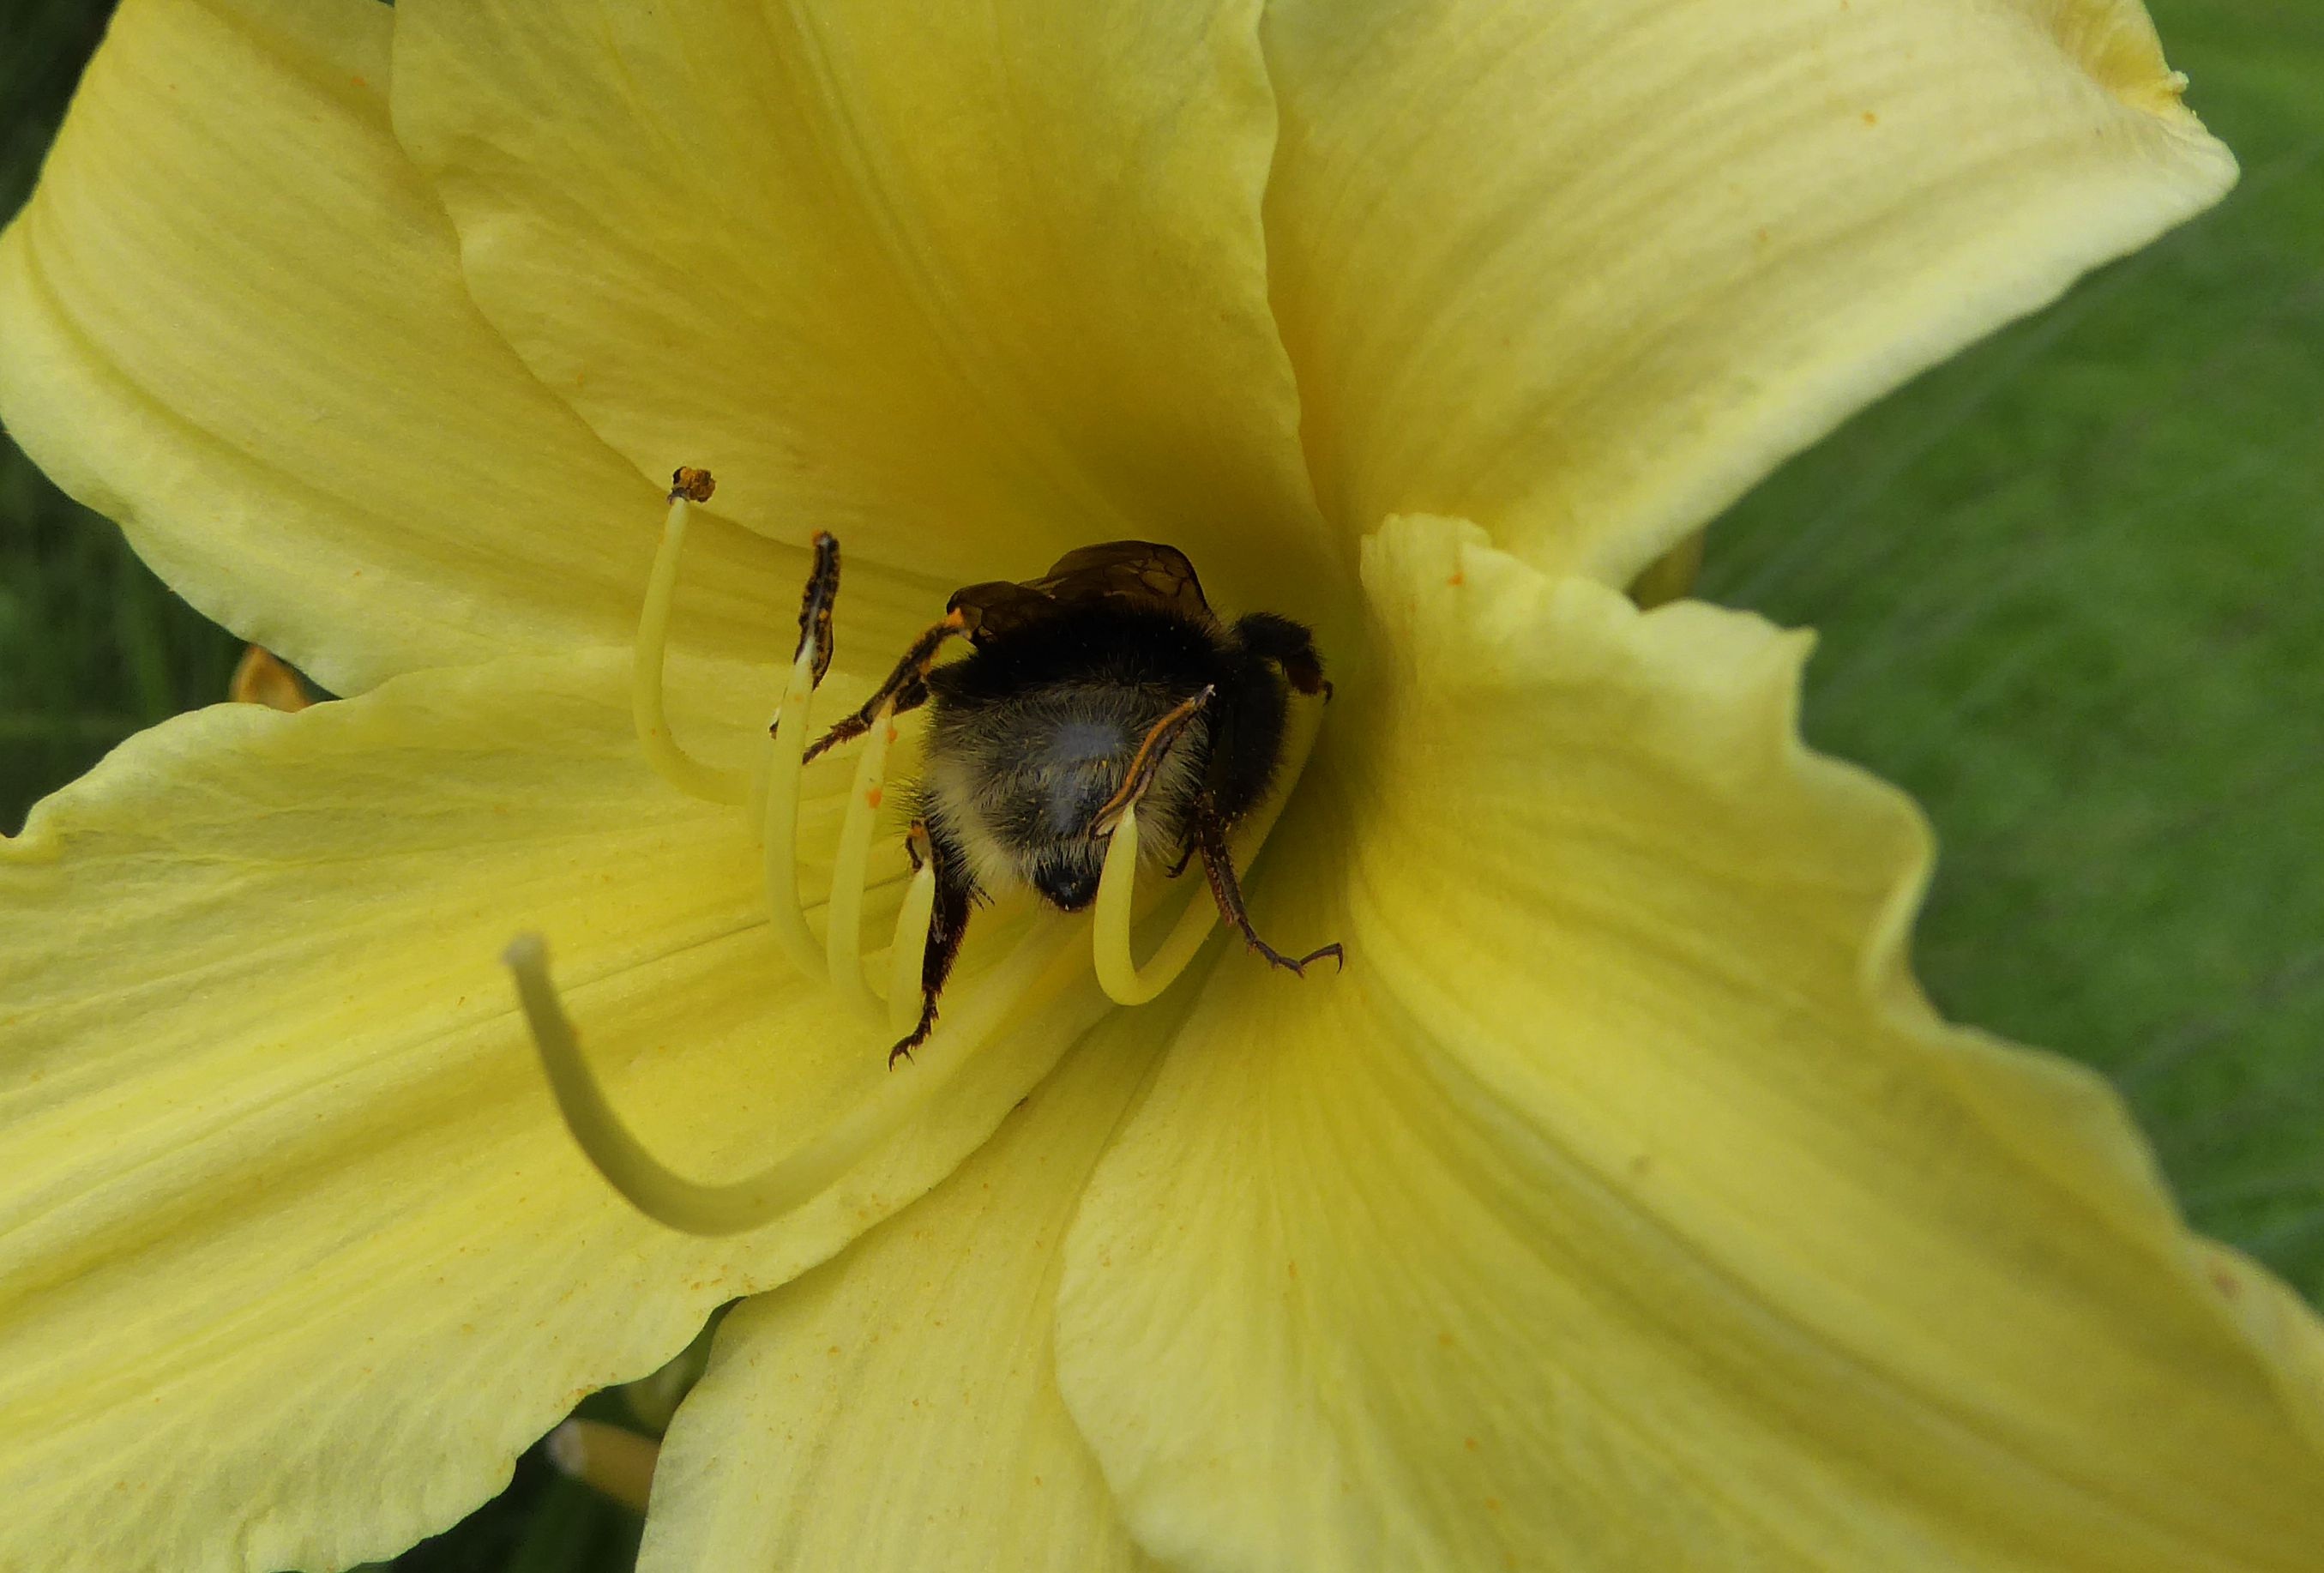
blossom, plant, photography, flower, petal, bloom, pollen, pollination, spring, insect, botany, yellow, garden, close, flora, fauna, invertebrate, yellow flower, close up, bee, lily, bumblebee, nectar, daylily, macro photography, ornamental plant, flowering plant, honey bee, bee on flower, plant stem, land plant, membrane winged insect